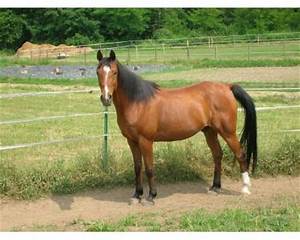
Label: horse